On Watch: A Memoir

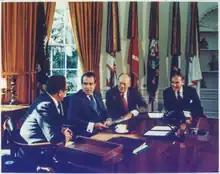
Zumwalt used his memoir to criticize the Nixon administration, which he felt was too accommodating to the Soviet Union.

Other sections of "On Watch" are spent on Zumwalt's glowing recollections of Paul Nitze, under whom he started working as an aide when Nitze was Assistant Secretary of Defense for International Security Affairs, as well as discussing the racial integration of the U.S. Navy, and the expanding role of women in military service.